Question: Please indicate a possible affordance area of the bed that can be used for sleeping
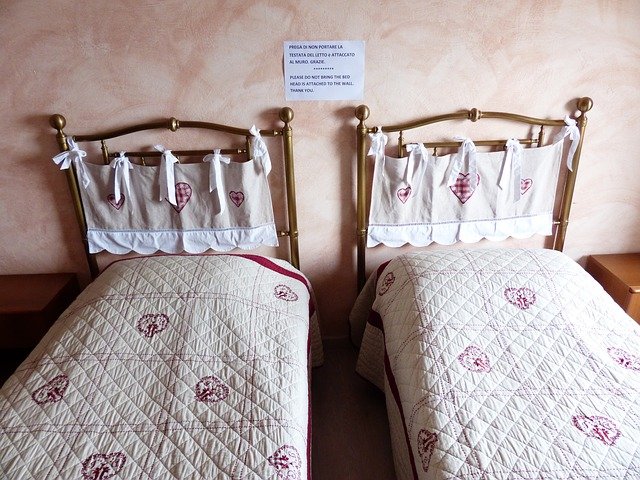
Answer: [3.5, 246.5, 296.5, 469.5]